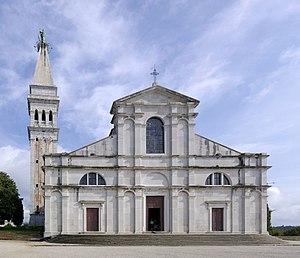
La cathédrale-basilique Sainte-Euphémie est une cathédrale catholique situé dans le centre historique de Rovinj en Croatie. Elle est dédiée à sainte Euphémie, sainte patronne de la ville, qui fut martyrisée sous Dioclétien, et dont les reliques, après avoir été subtilisées au patriarcat œcuménique de Constantinople, ont traversé la Méditerranée et abouti à Rovinj le 13 juillet 800 : elles sont exposées dans un sarcophage de marbre à l'intérieur de la cathédrale.
Rovinj ou Rovigno est une ville et une municipalité située en Istrie, dans le Comitat d'Istrie, en Croatie. Au recensement de 2001, la municipalité comptait 14 234 habitants, dont 65,94 % de Croates, 11,44 % d'Italiens et la ville seule comptait 13 467 habitants.